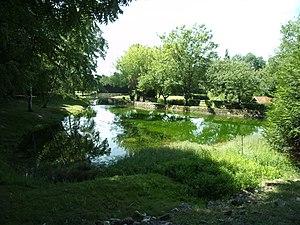
Fontaines d'Avon à Esvres
Esvres, appelée également Esvres-sur-Indre, est une commune française située dans le département d'Indre-et-Loire, en région Centre-Val de Loire.